John Beresford, 2nd Baron Decies

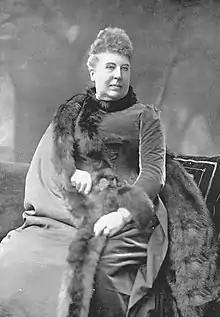
Lord Decies' youngest daughter, Caroline Agnes Graham, Duchess of Montrose.

On 26 July 1810, Beresford was married to Charlotte Philadelphia Horsley, the only daughter and heiress of Robert Horsley, of Bolam House, Bolam, Northumberland. Following his marriage, he adopted the additional surname of Horsley in accordance with the terms of his wife's inheritance. Together, they were the parents of one son and three daughters: